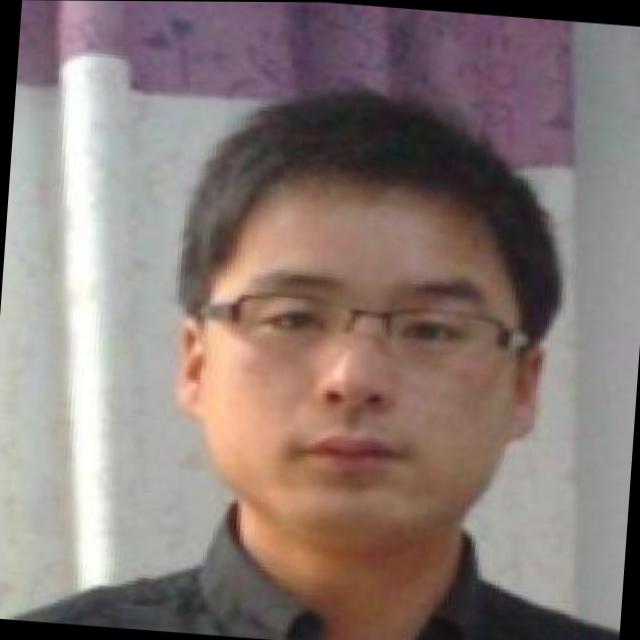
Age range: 21-44